Pescara

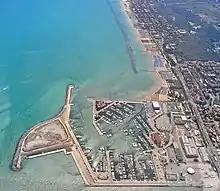
The marina at the mouth of the river

Pescara is served from an international airport called Abruzzo Airport (Aeroporto di Pescara) that connects the entire region with many Italian and European destinations like Barcelona-Girona, Brussels-Charleroi, Frankfurt-Hahn, Kraków, London-Stansted, Paris-Beauvais, Milan-Bergamo, Copenhagen, Weeze, Milan Linate, Tirana, Bucarest, Palermo, Catania, and Olbia.